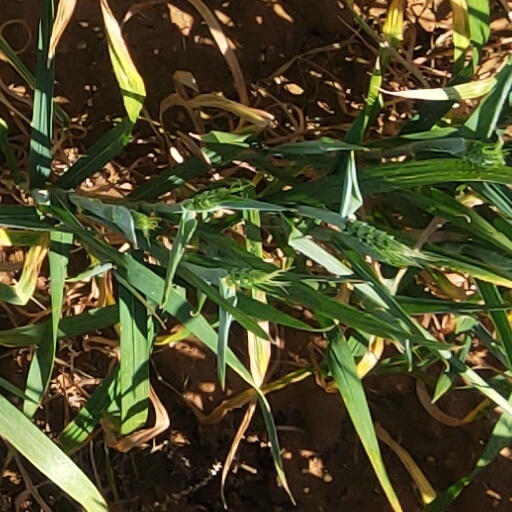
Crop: wheat